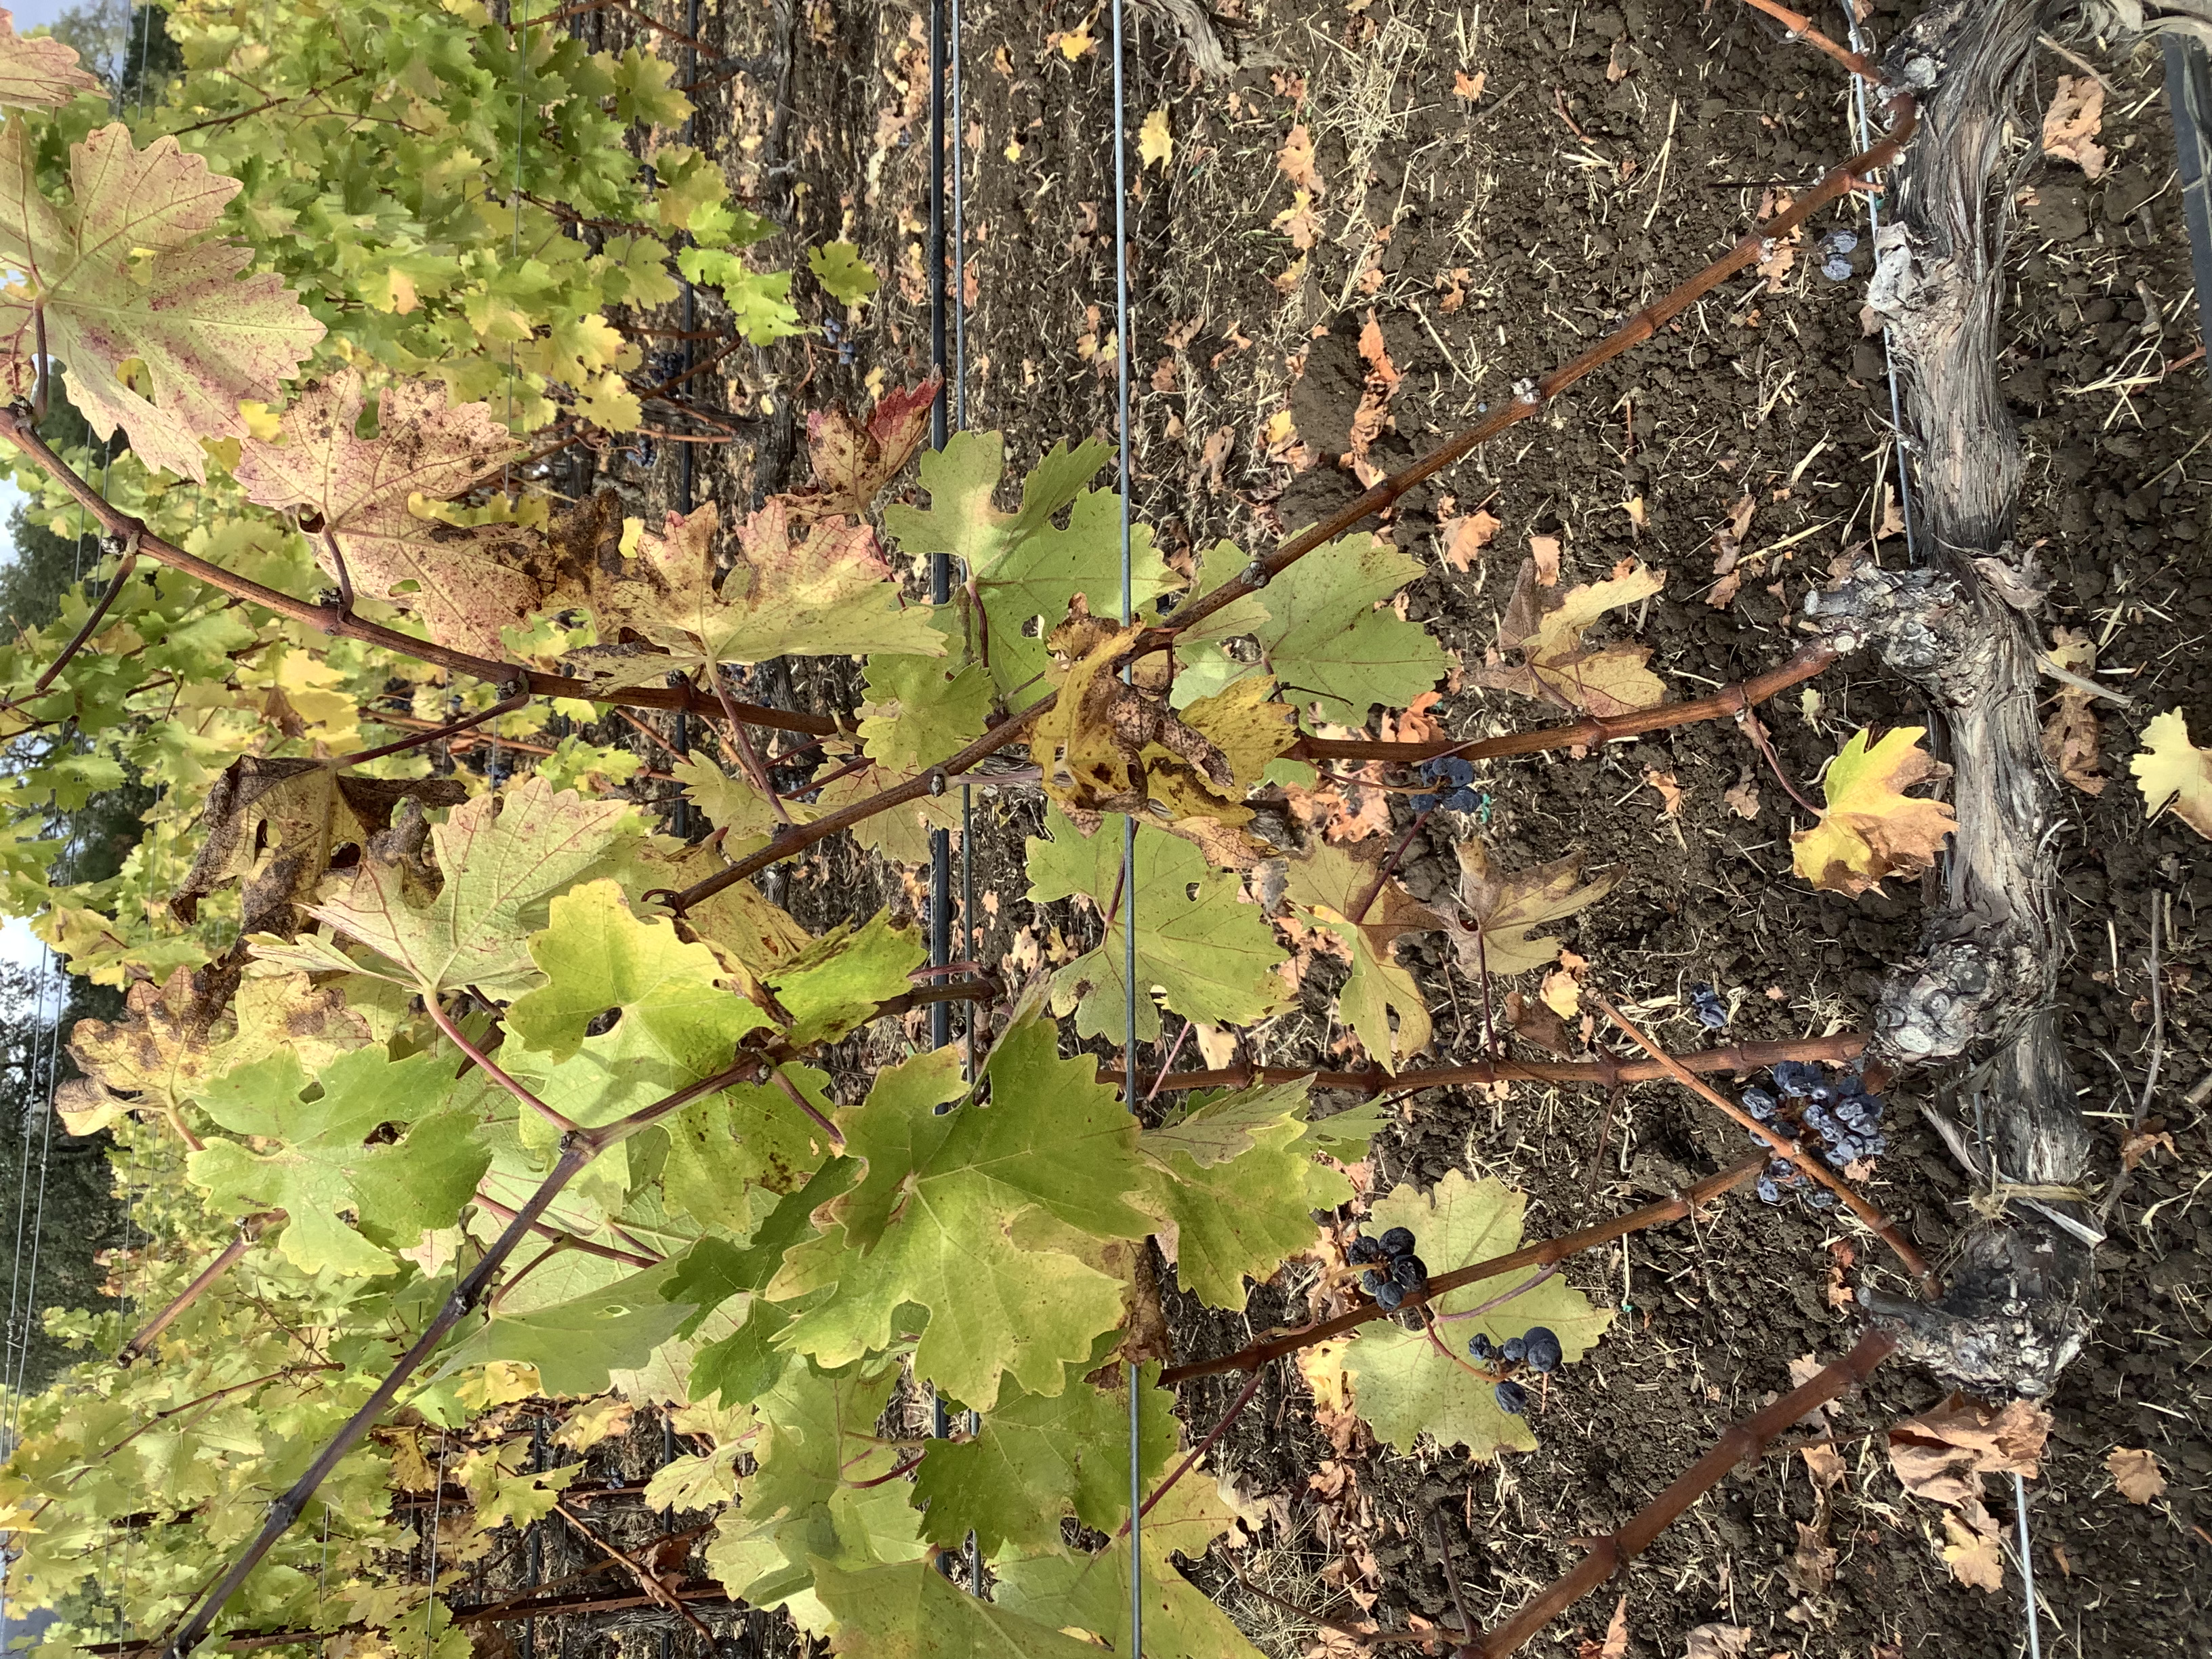
Label: No Virus